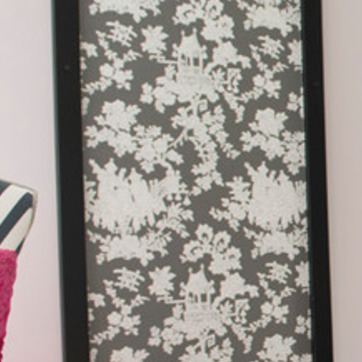
Material: wallpaper